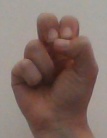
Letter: gaaf